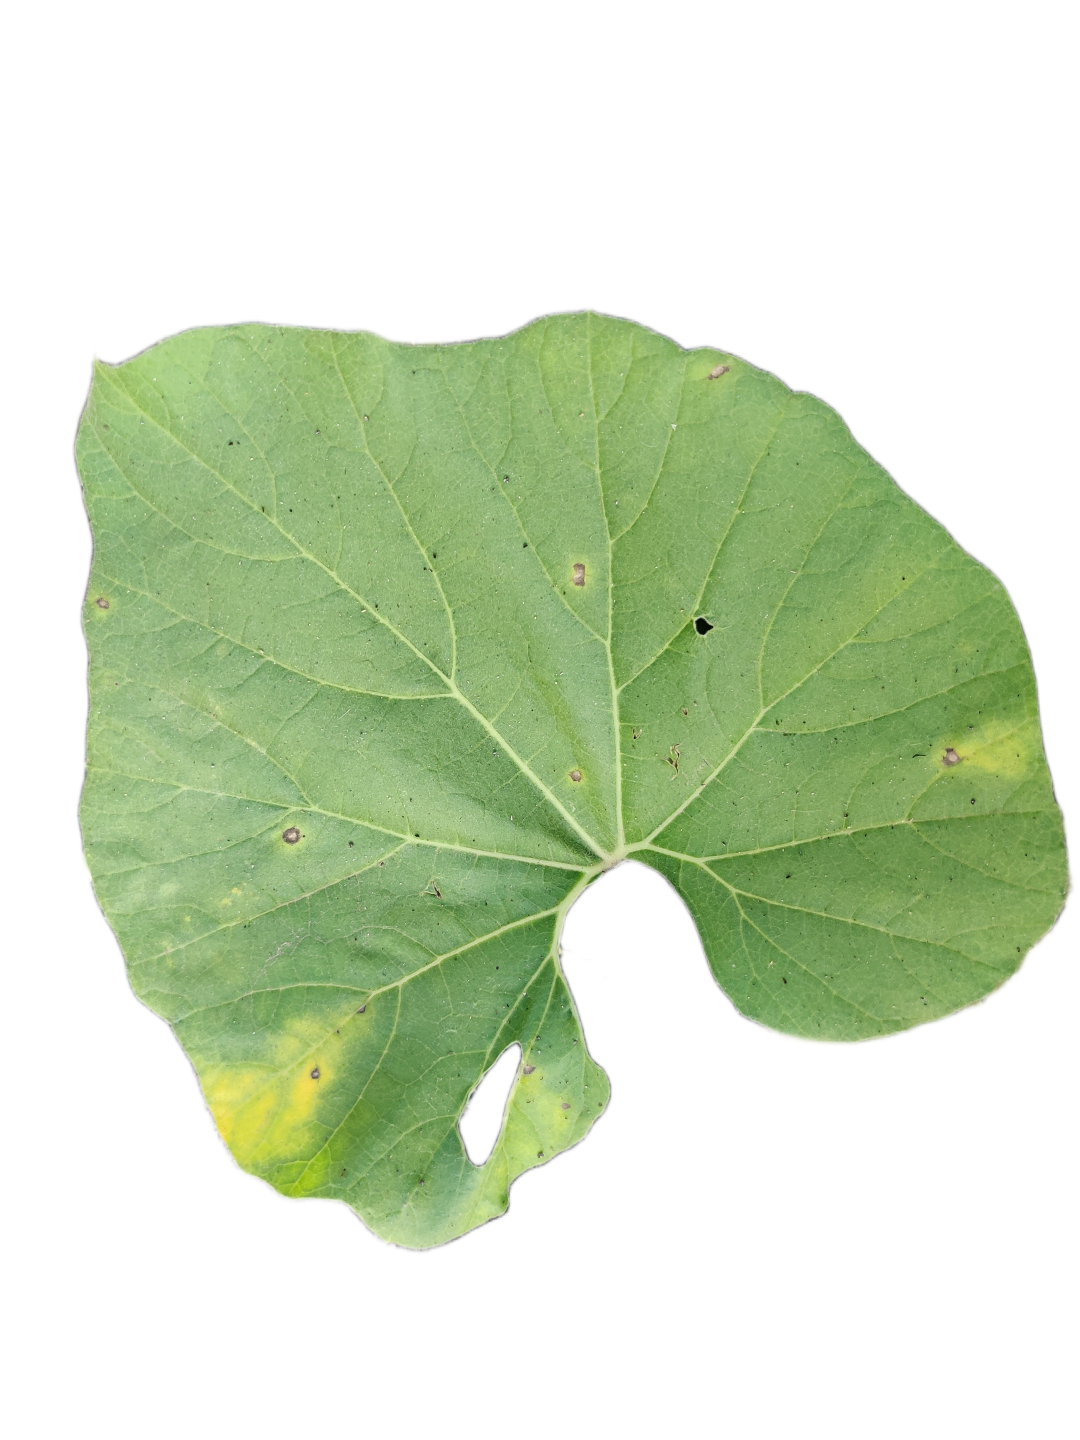
Crop: Bottle Gourd
Label: Downy_Mildew